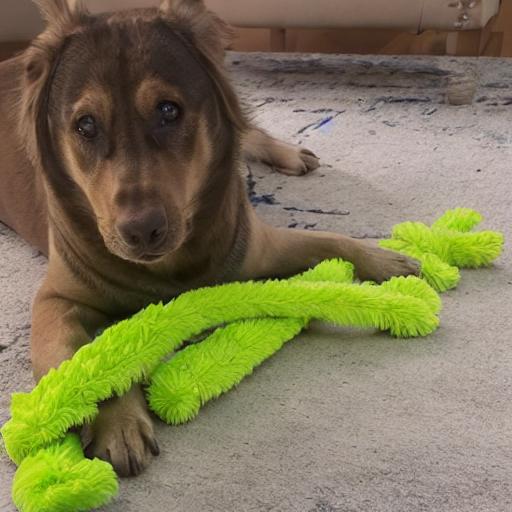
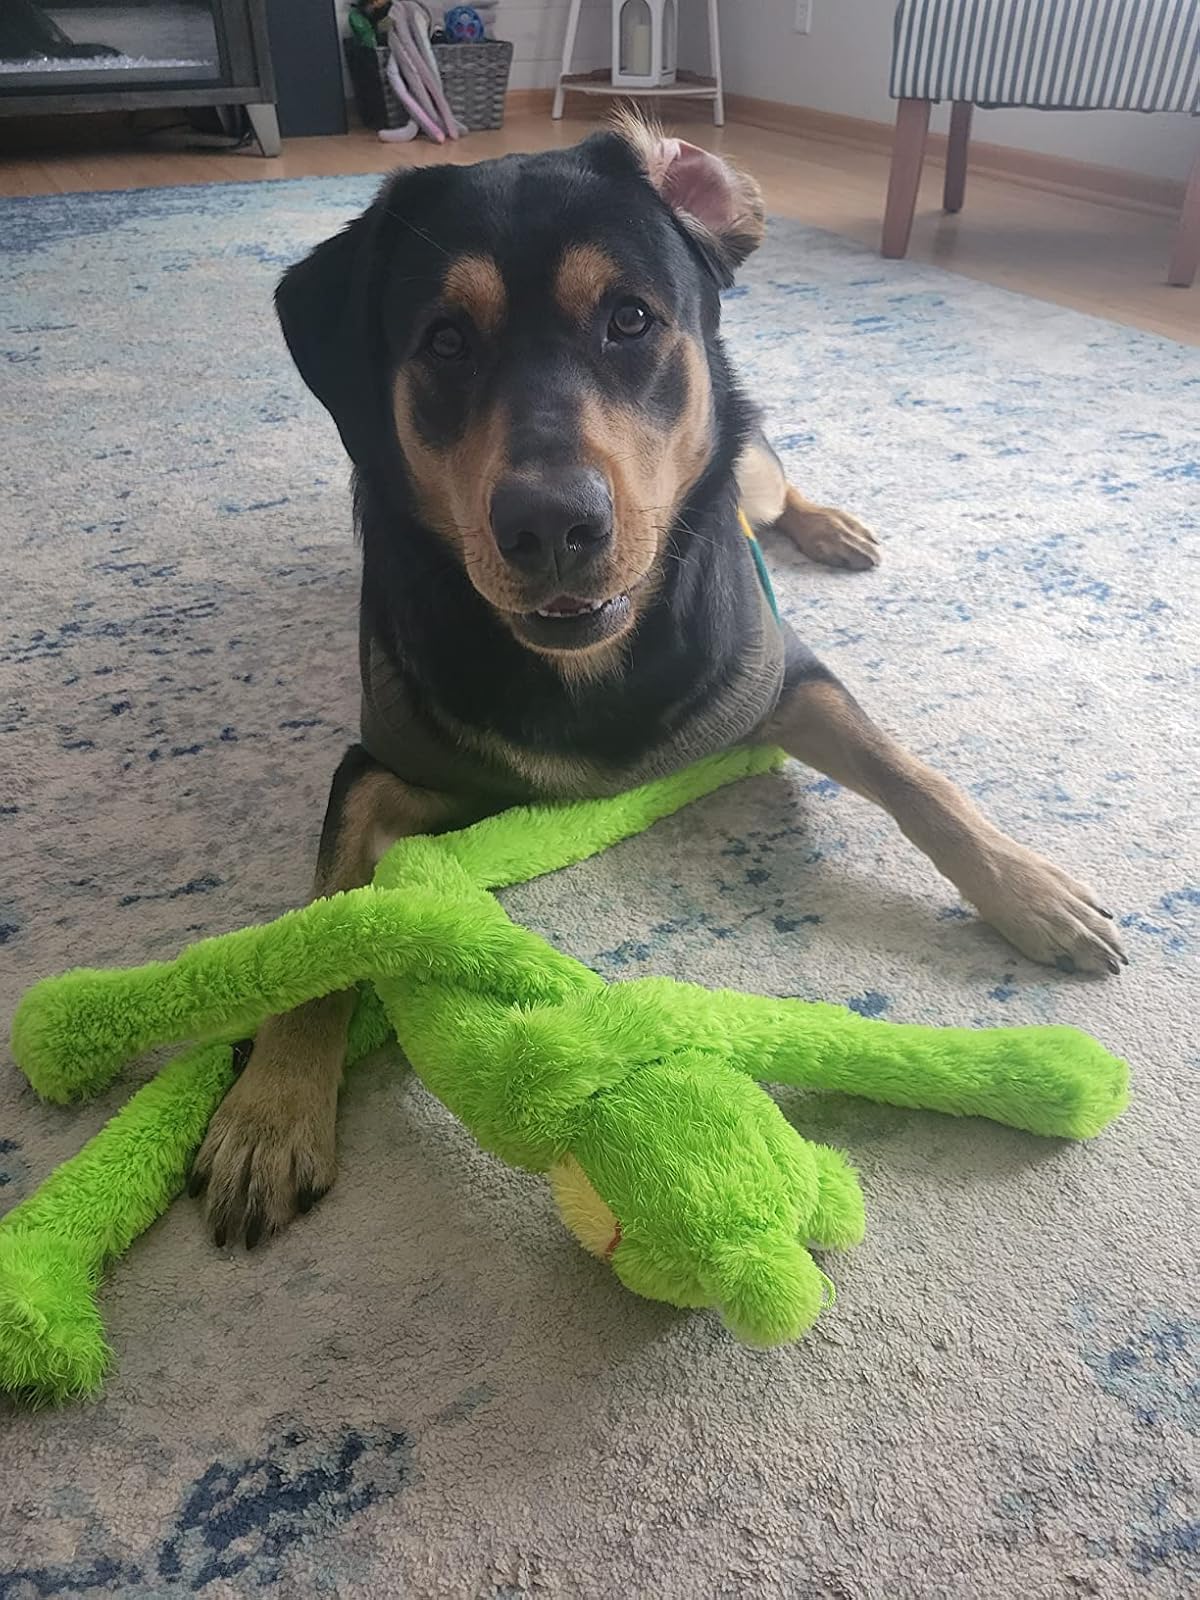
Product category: items_toy
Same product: no